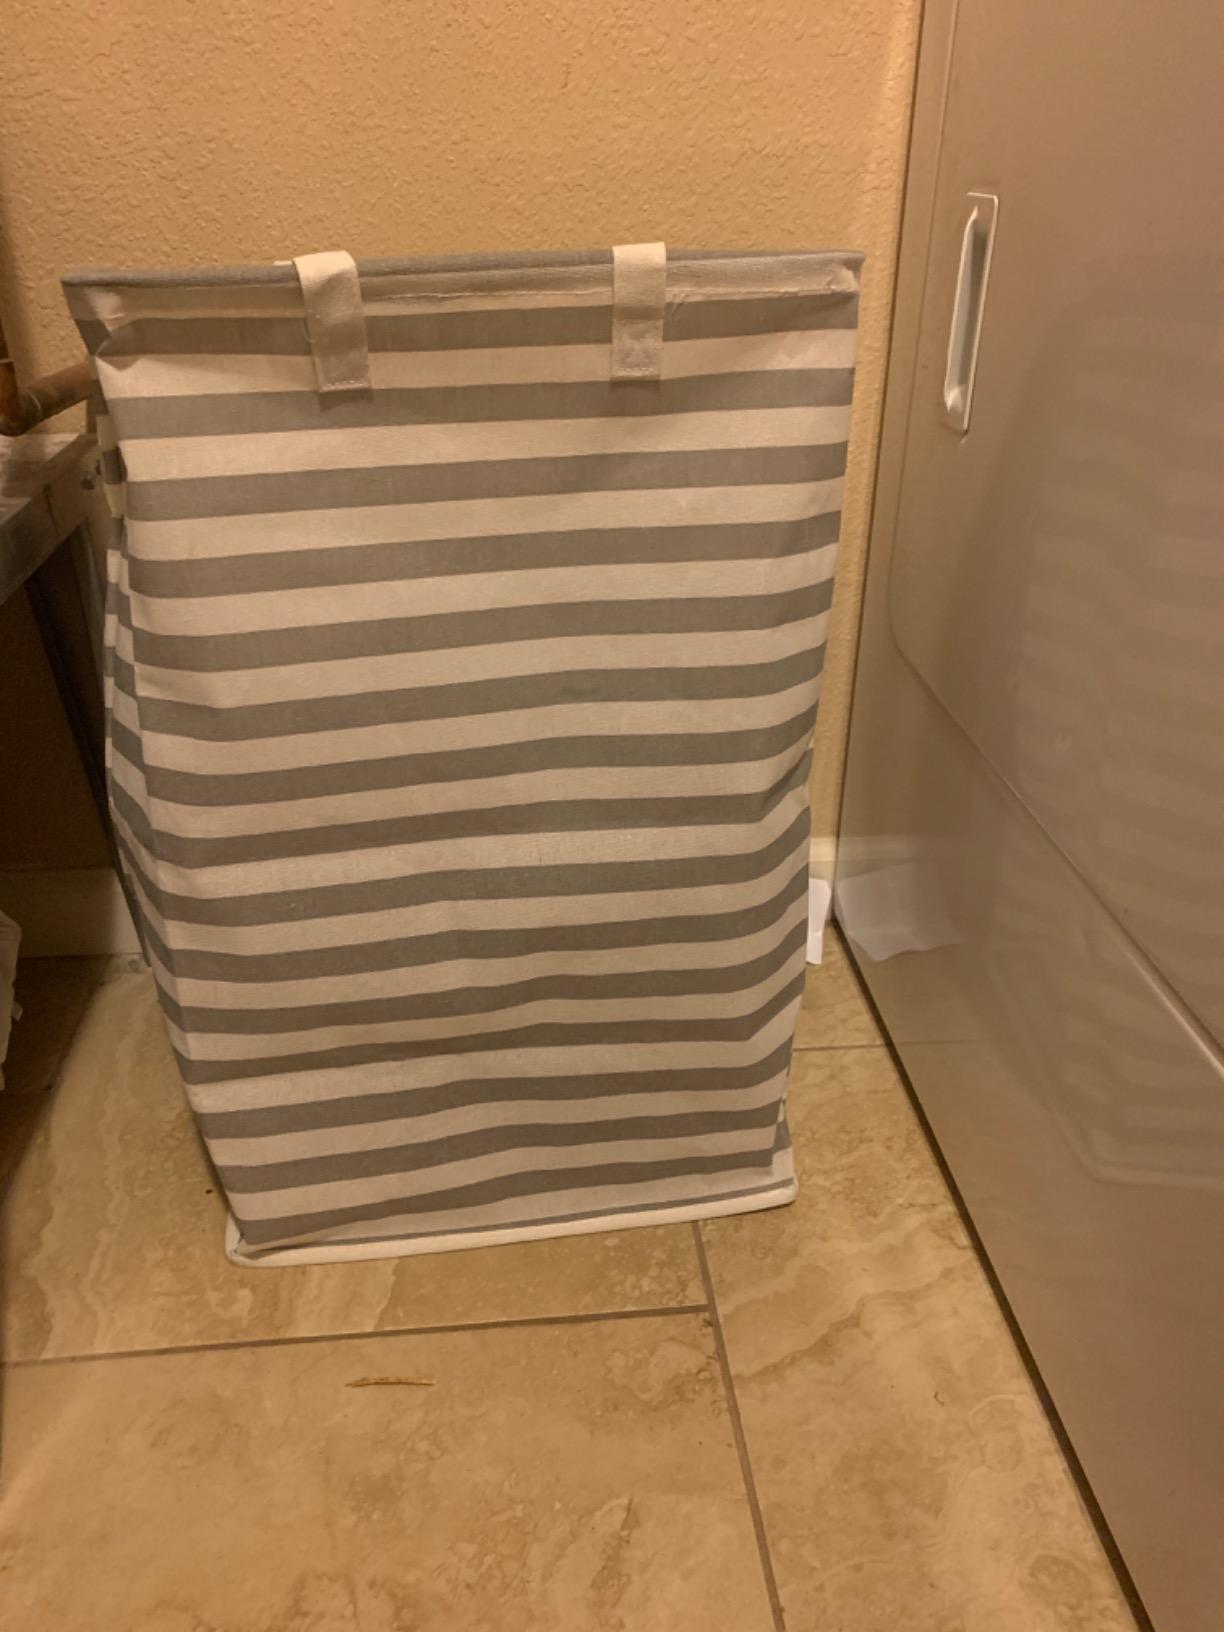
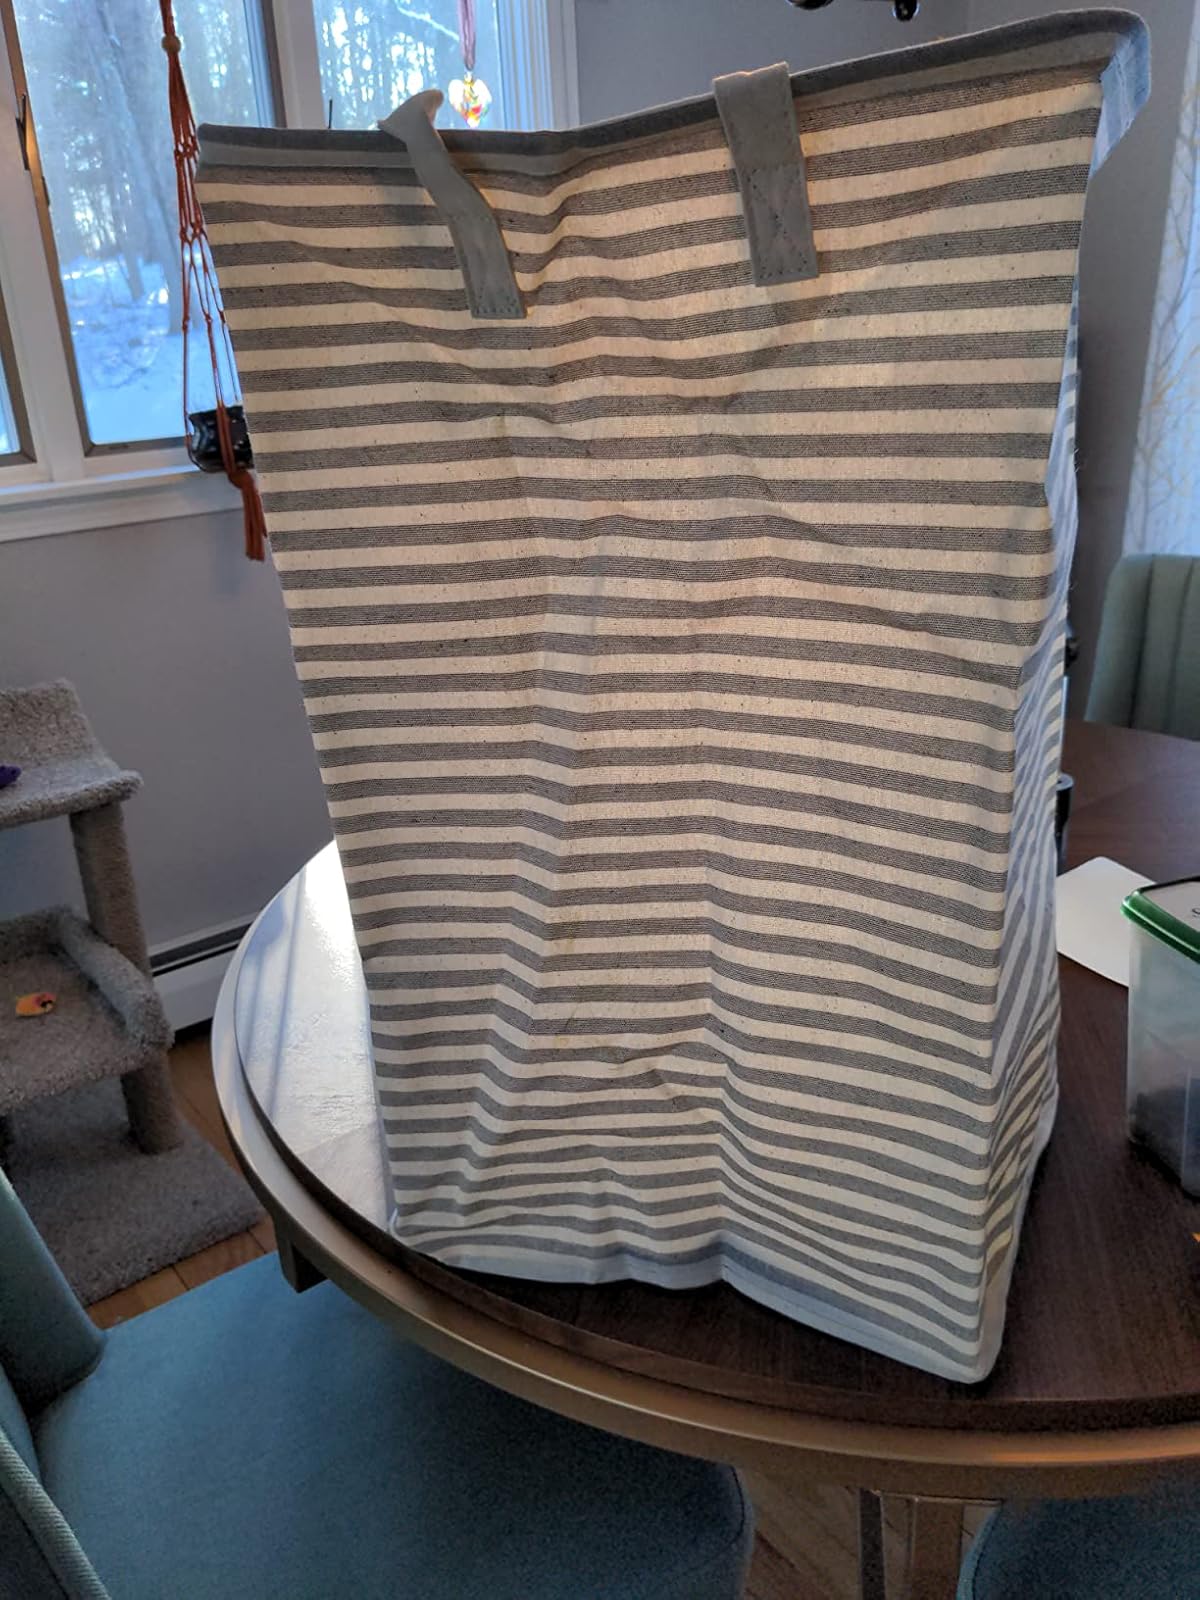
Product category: items_hamper
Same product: no